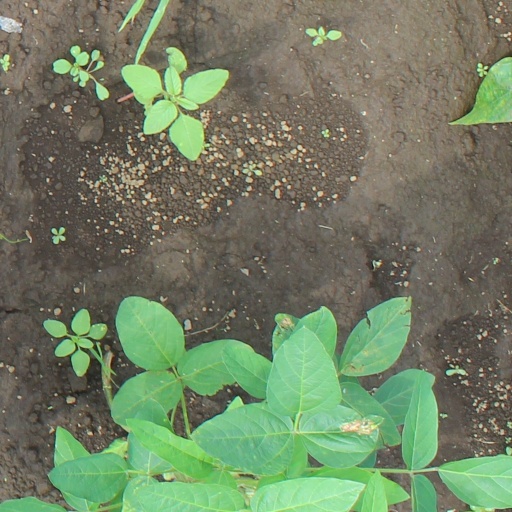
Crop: soybean